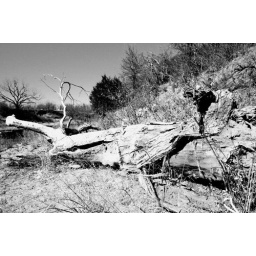
fallen tree in a creek bed